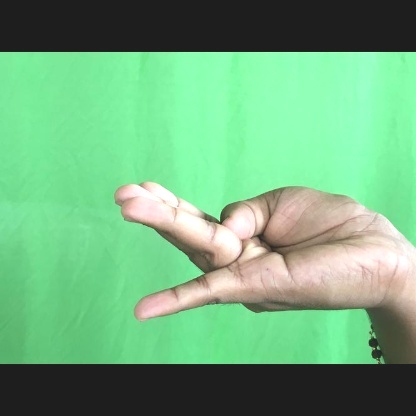
Mudra: Chaturam